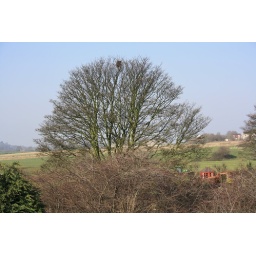
This tree is in the field at the bottom of my mums garden x